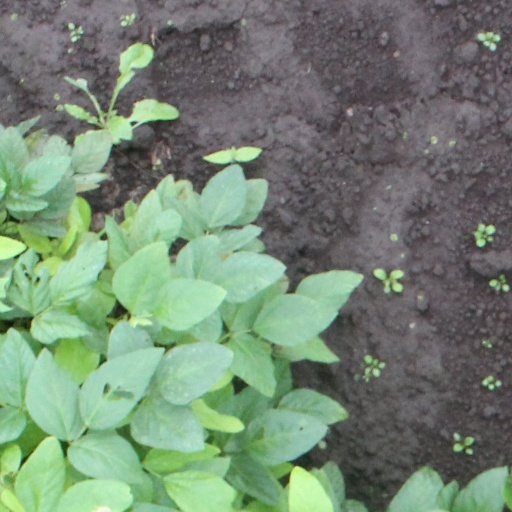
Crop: soybean